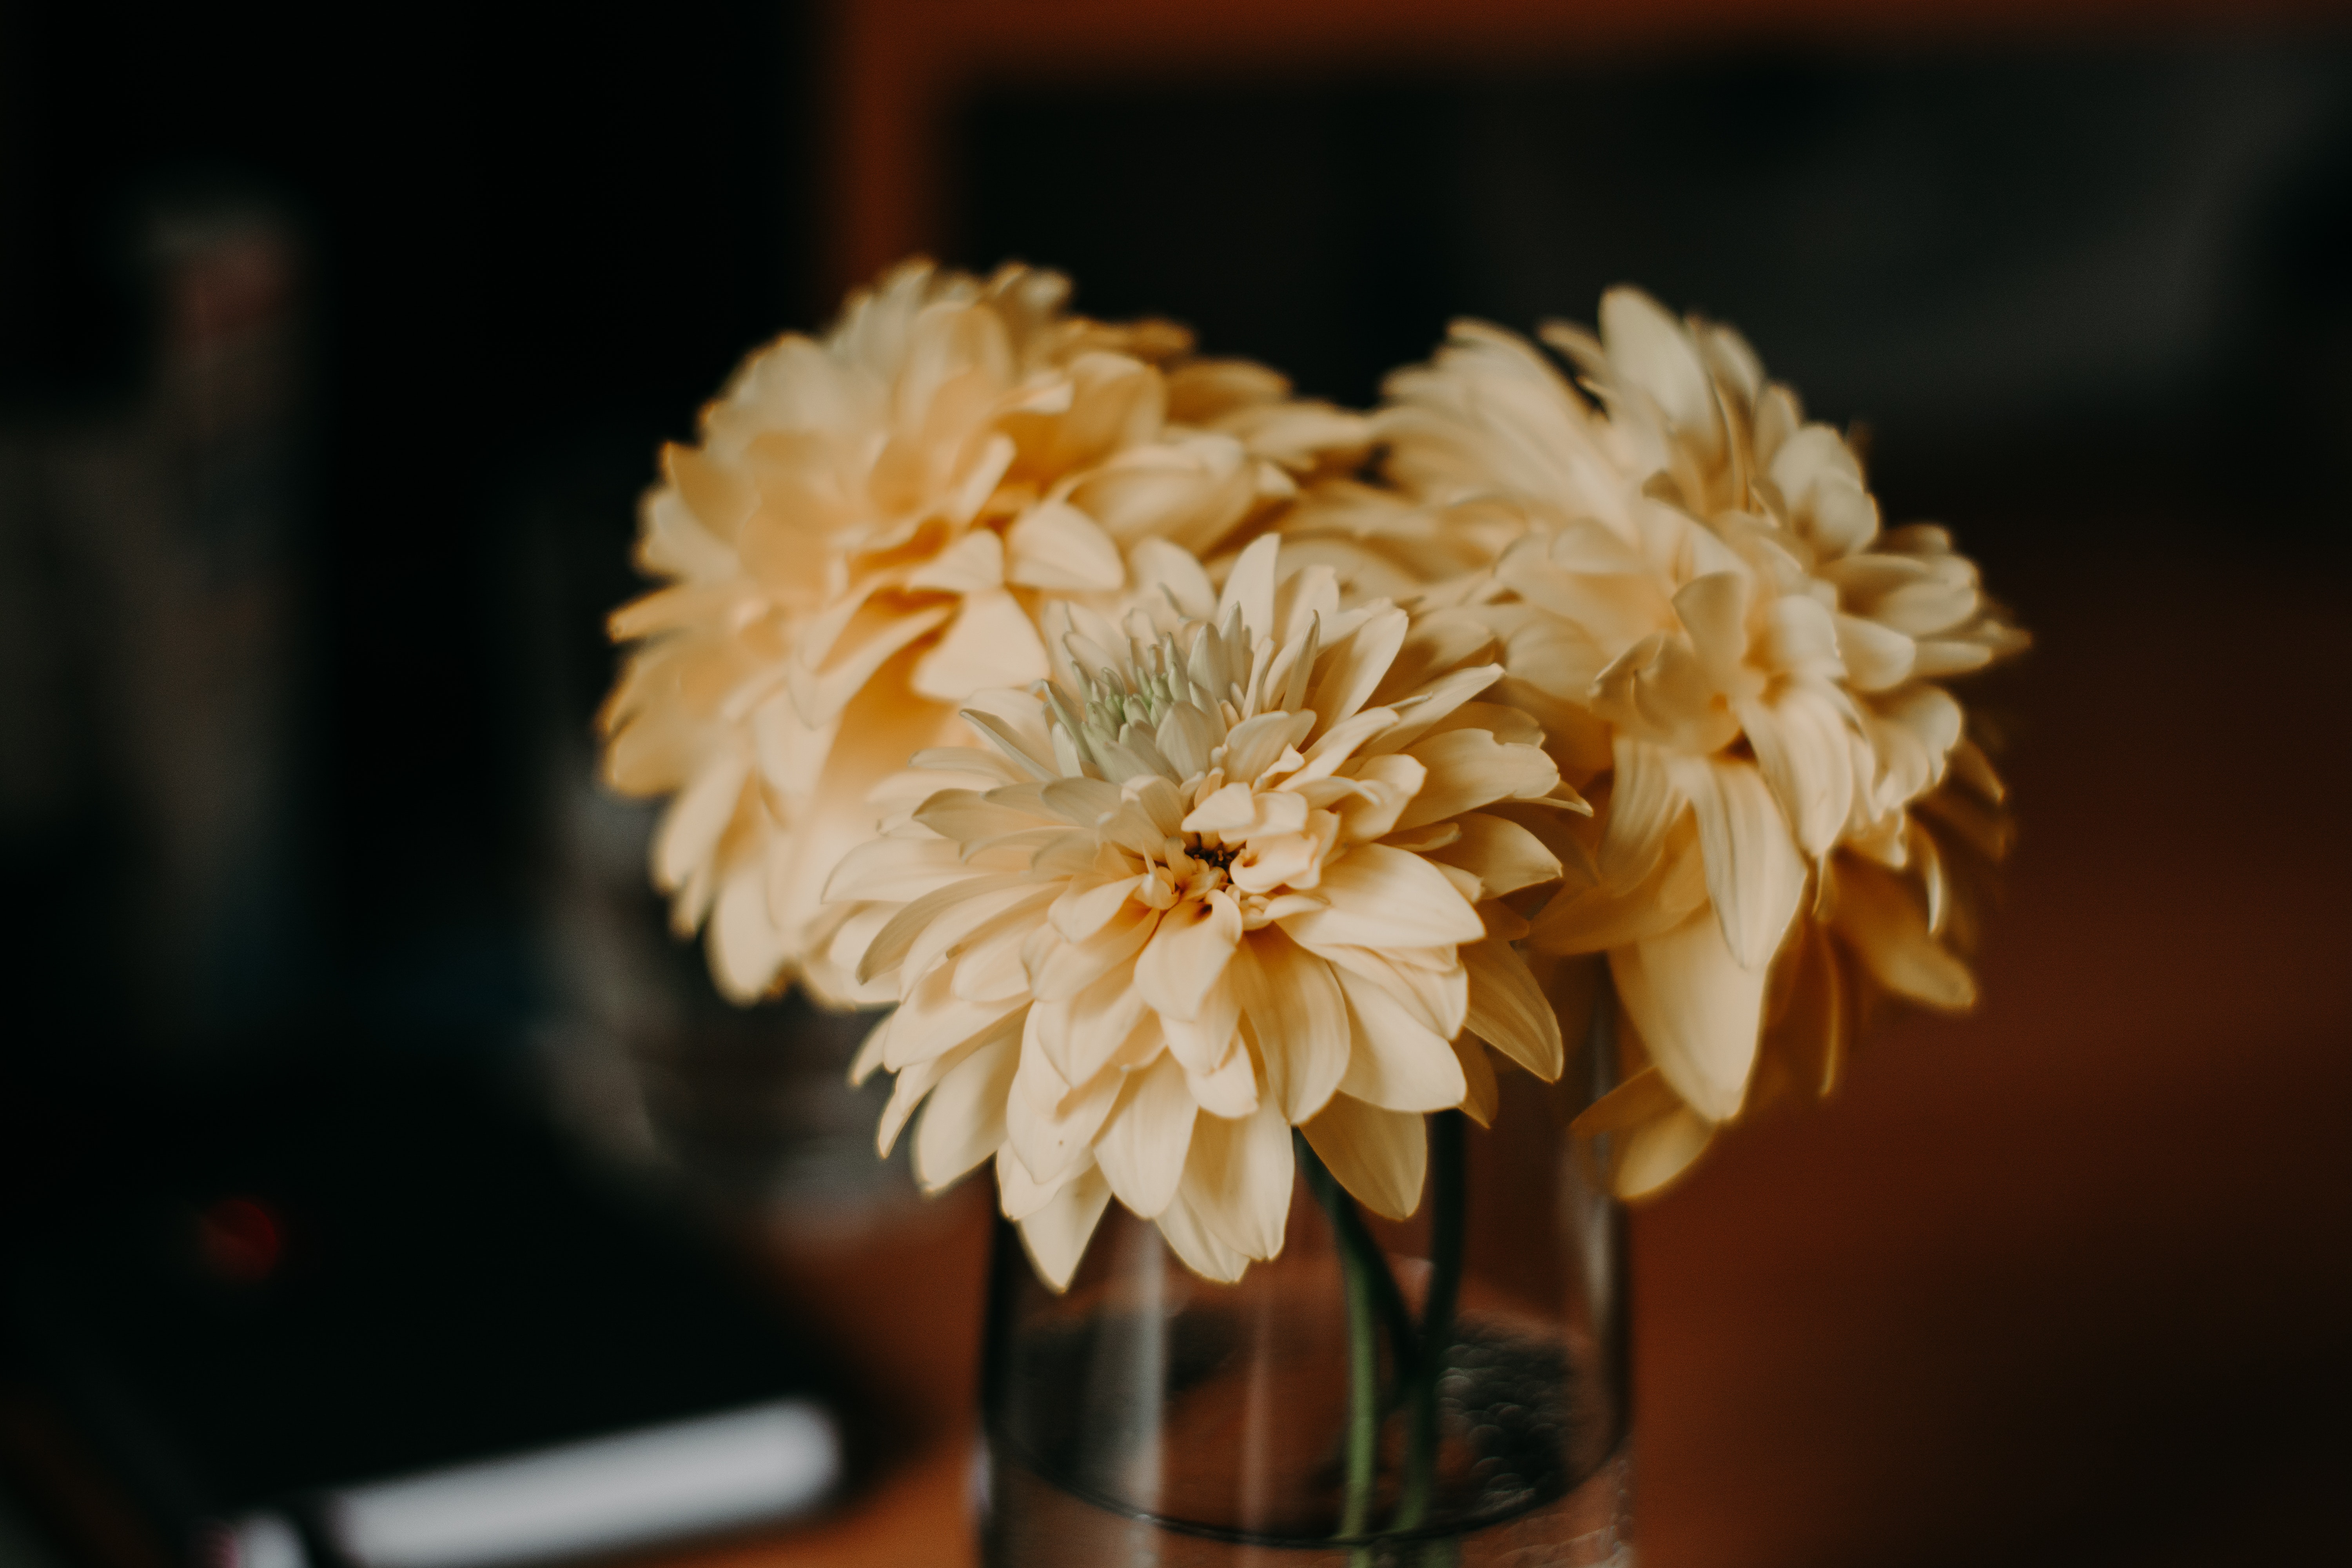
flower, cut flowers, plant, petal, centrepiece, chrysanths, floristry, floral design, still life photography, bouquet, dahlia, flowering plant, still life, artificial flower, peony, daisy family, flower arranging